Jan Romocki

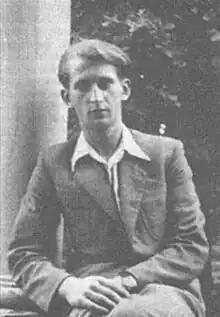
ps. "Bonawentura"

Jan Romocki codename: Bonawentura (17 April 1925 – 18 August 1944) was a Polish Scoutmaster (podharcmistrz), Second Lieutenant of AK-Szare Szeregi, poet and younger brother of fellow resistance figure Andrzej "Morro" Romocki.